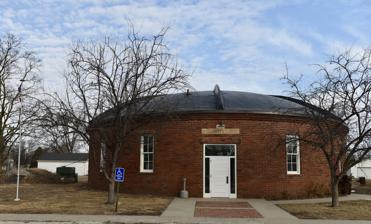
Building: Dexter Community House
Country: United States of America
Year built: 1917
United States historic place Dexter Community House U.S. National Register of Historic Places Show map of Iowa Show map of the United States Location 707 Dallas St. Dexter, Iowa Coordinates 41°31′02″N 94°13′45″W / 41.51722°N 94.22917°W / 41.51722; -94.22917 Area less than one acre Built 1917 Architect Major Matt King NRHP reference No. 75000679 Added to NRHP March 3, 1975 Dexter Community House , also known as The Roundhouse , is a historic building located in Dexter, Iowa , United States.  Several prominent members of the community were responsible for the fundraising and building of this community facility.  It replaced an older facility that was used for revival meetings, social and entertainment functions. After $10,000 had been raised Major Matt King drew up the plans for the building, which was completed in 1917. It continues to be used for a variety of community functions, and for a time it was used as a high school gymnasium.  The elliptical-shaped building is 145 feet (4,420 cm) in diameter. The exterior is composed of hollow blocks, and they are the support for the dome roof.  The interior walls are finished with sandstone.  A large stage is located opposite the main entrance.  It was added to the National Register of Historic Places in 1975. References